Macross 7

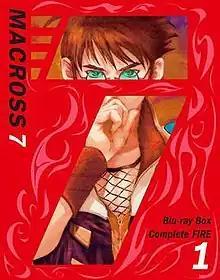
Cover for the first Blu-ray box set.

is an anime television series. It is a sequel to the show "The Super Dimension Fortress Macross" that takes place many years after the events of the first series following a cast of mostly new characters. The show ran from October 16, 1994, to September 24, 1995, at 11:00 a.m., and 49 episodes were aired. Although it has been distributed in the other parts of the world, for the longest amount of time it remained unlicensed in North America until July 2022 when Right Stuf along with Nozomi Entertainment announced that they would be releasing the series on home video.